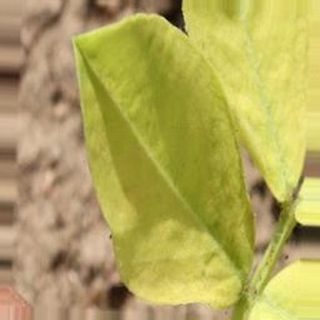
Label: groundnut_nutrition_deficiency